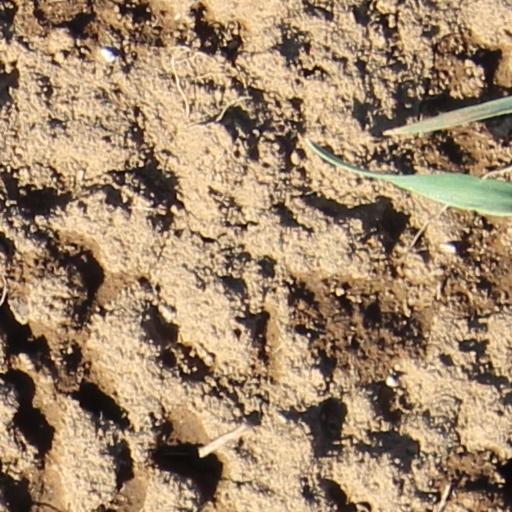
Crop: wheat